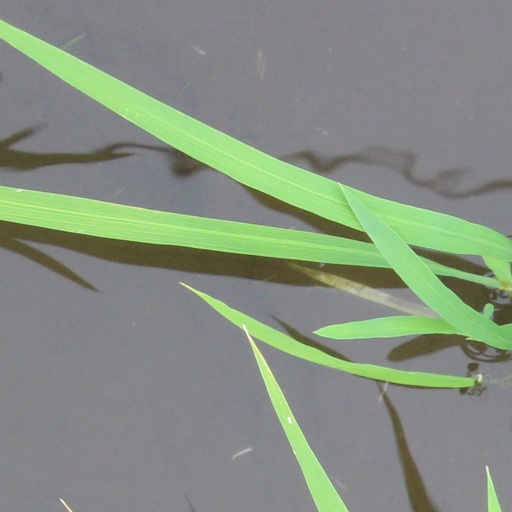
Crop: rice